Kleinhoff Hotel

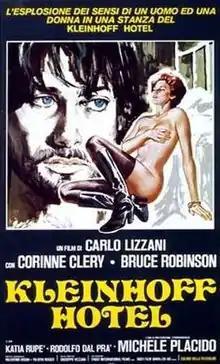

Kleinhoff Hotel is a 1977 erotic drama film directed by Carlo Lizzani.